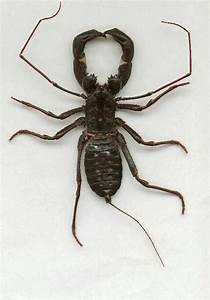
spider